Ten Pound Poms

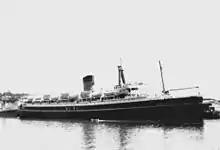
In the 1950s Shaw, Savill operated for the UK Ministry of Transport to take migrants from the UK to Australia

Adult migrants were charged only ten pounds sterling for the fare (hence the name; in 1945 British pounds), and migrant scheme children travelled free of charge. It was a follow-on to the unofficial Big Brother Movement and attracted more than a million migrants from the British Isles between 1945 and 1972. It was the last substantial scheme for preferential migration from the British Isles to Australia. In 1957, more migrants were encouraged to travel following a campaign called "Bring out a Briton". The scheme reached its peak in 1969, when more than 80,000 migrants took advantage of the scheme. In 1973, the cost to migrants of the assisted passage was increased to £75. The scheme was ended in 1982.